2020 Dakar Rally

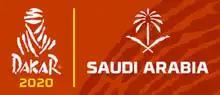

The 2020 Dakar Rally was the 42nd edition of the event and the first edition held in Saudi Arabia. The event started in Jeddah on 5 January and finished in Al-Qiddiya on 17 January after 12 stages of the competition.